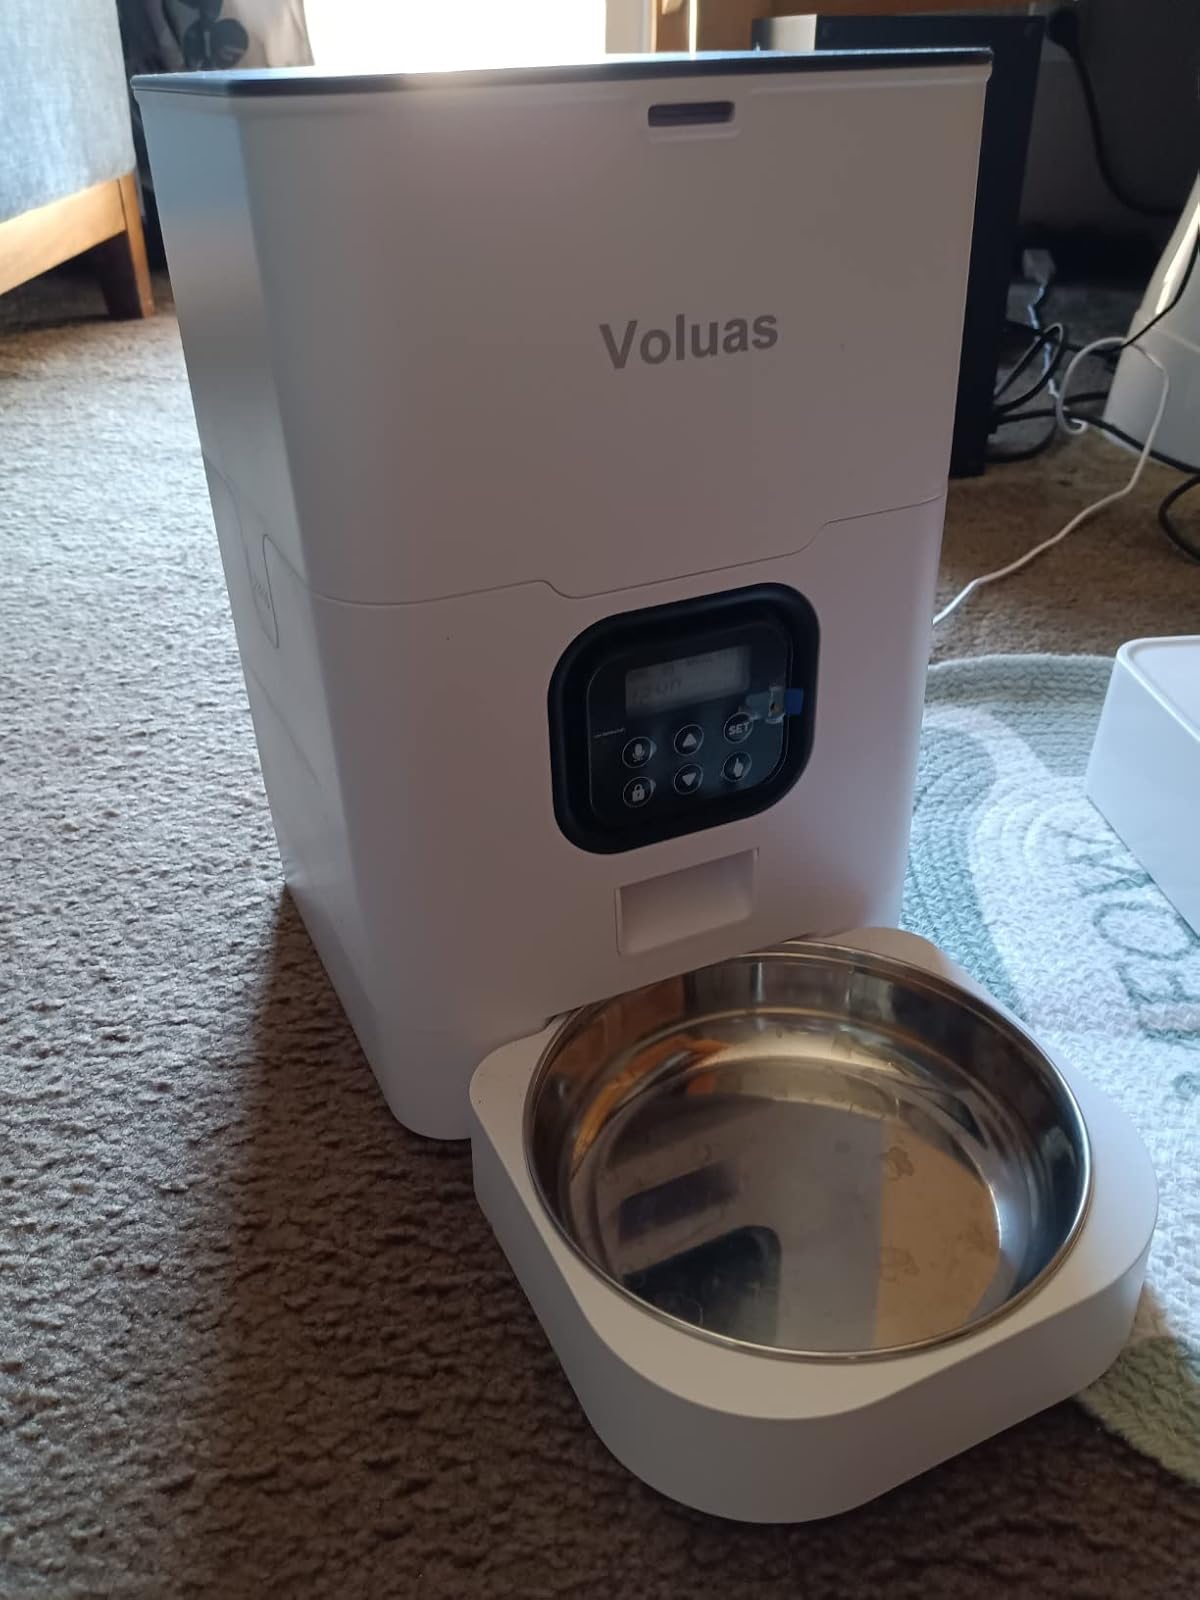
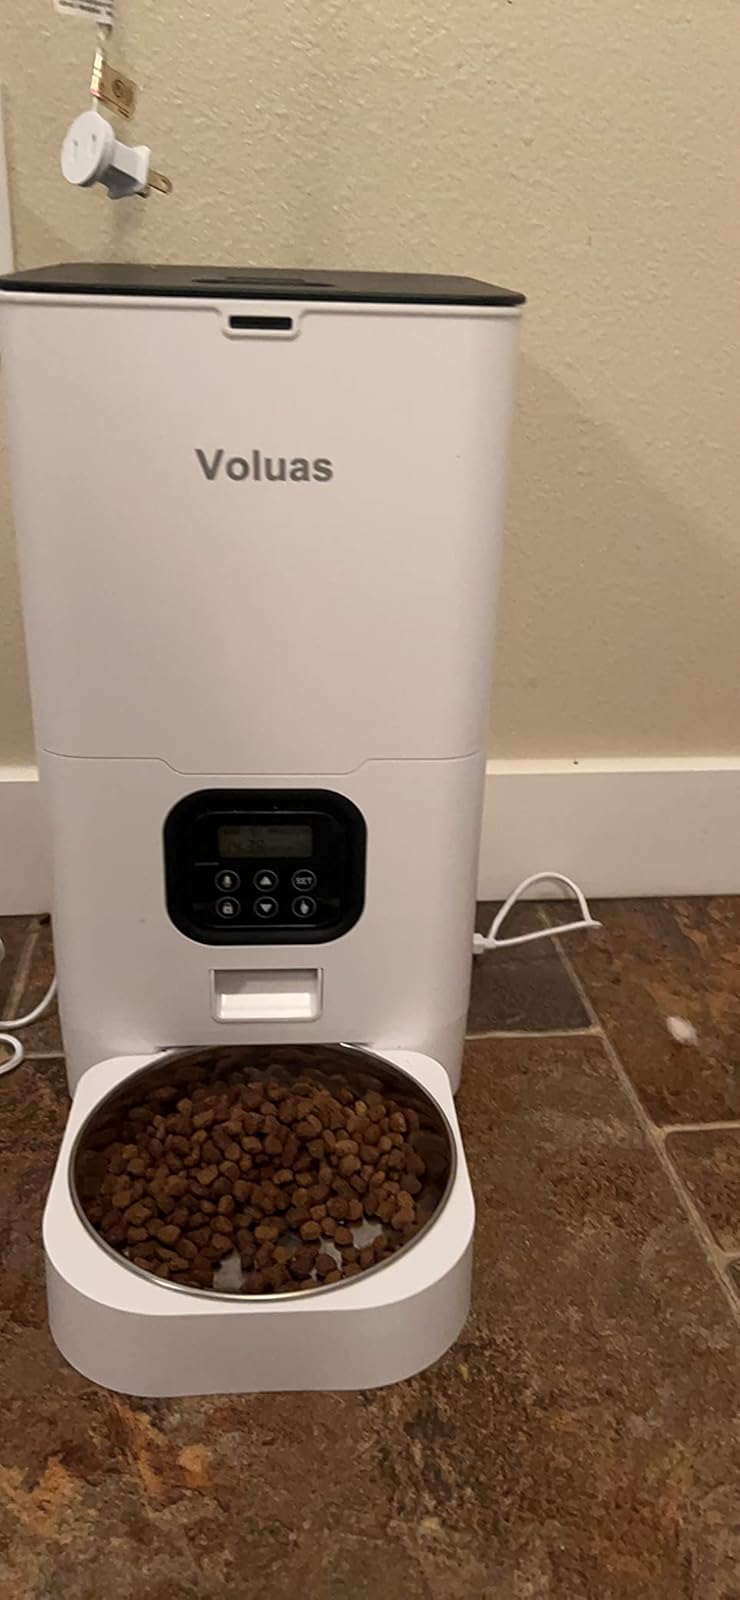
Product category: items_feeder
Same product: yes